Mary M. Schroeder

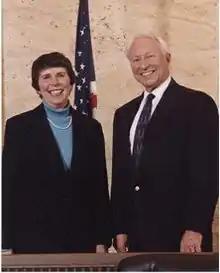
Schroeder with her Ninth Circuit predecessor, Procter Hug (2012)

Born on December 4, 1940, in Boulder, Colorado, Schroeder received her Bachelor of Arts degree from Swarthmore College in 1962 and her Juris Doctor from the University of Chicago Law School in 1965, one of six women in her class. She received an honorary Doctor of Laws (Legum Doctor (LL.D.) from Swarthmore in May 2006.